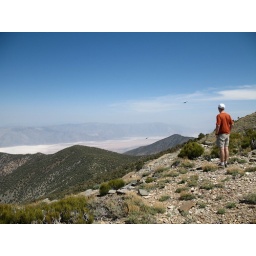
Matt looks out over Death Valley as birds wheel in the sky in front of him.